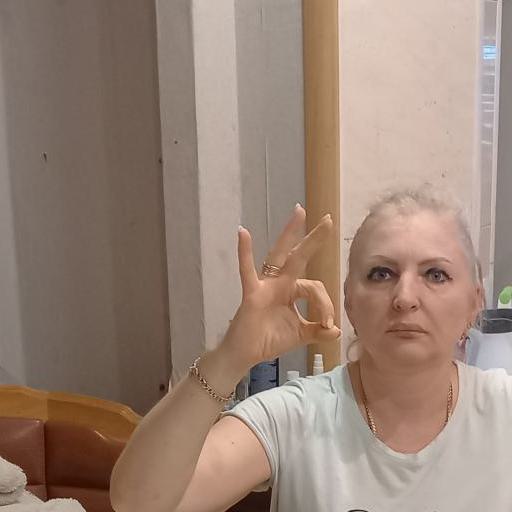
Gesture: ok